Obelisk of Axum

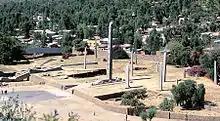
The Northern Stelae Park in Axum, with the King Ezana's Stele at the centre and the Great Stele lying broken.

The Italian occupation of Ethiopia ended in 1937 with looting, in which King Ezana's obelisk of Axum was taken to Italy as war spoil. The monolith was cut into three pieces and transported by truck along the tortuous route between Axum and the port of Massawa, taking five trips over a period of two months. It travelled by the ship, "Adwa", arriving in Naples on March 27, 1937. It was then transported to Rome, where it was restored, reassembled and erected on Porta Capena square in front of the Ministry for Italian Africa. This square would later become the headquarters of the United Nations's Food and Agriculture Organization and the Circus Maximus. The obelisk was officially unveiled on October 28, 1937 to commemorate the fifteenth anniversary of the March on Rome. The operation was coordinated by Ugo Monneret de Villard.